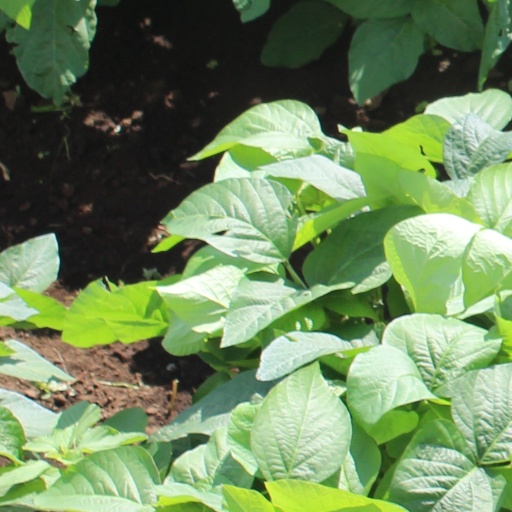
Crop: soybean